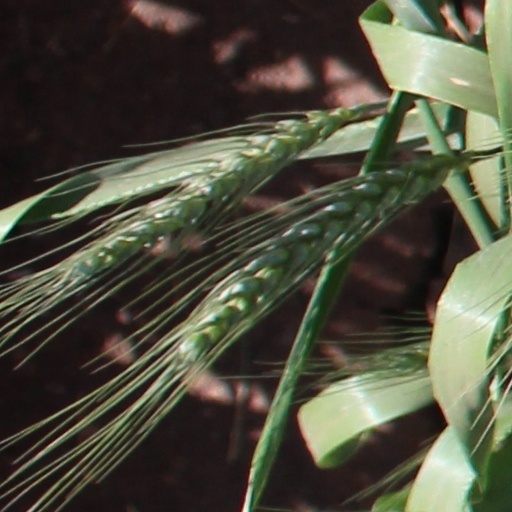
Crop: wheat